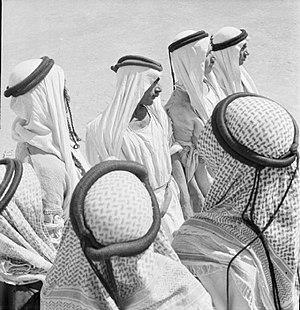
L'agal est un accessoire vestimentaire qui est utilisé au Proche-Orient et au Maghreb pour maintenir la shemagh ou le keffieh sur le crâne. Il est principalement fait d'une corde noire serrée sur un noyau de laine de chèvre. Il est fermé en une seule boucle elle-même pliée en deux anneaux solidaires dont on peut augmenter le diamètre de l'un au détriment de l'autre.